The Chain Gang (book series)

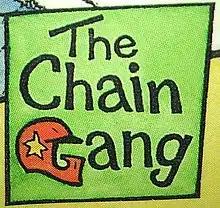
The logo for "The Chain Gang" series

The Chain Gang is a collection of books written by English illustrator and author Robin Lawrie and his wife Christine Lawrie. The series follows the adventures of a group of young mountain bikers.